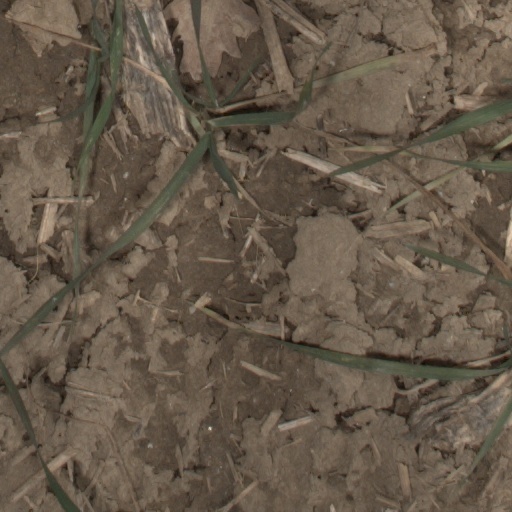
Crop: wheat